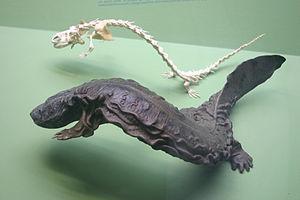
Cryptobranchus alleganiensis est une espèce d'urodèles de la famille des Cryptobranchidae.